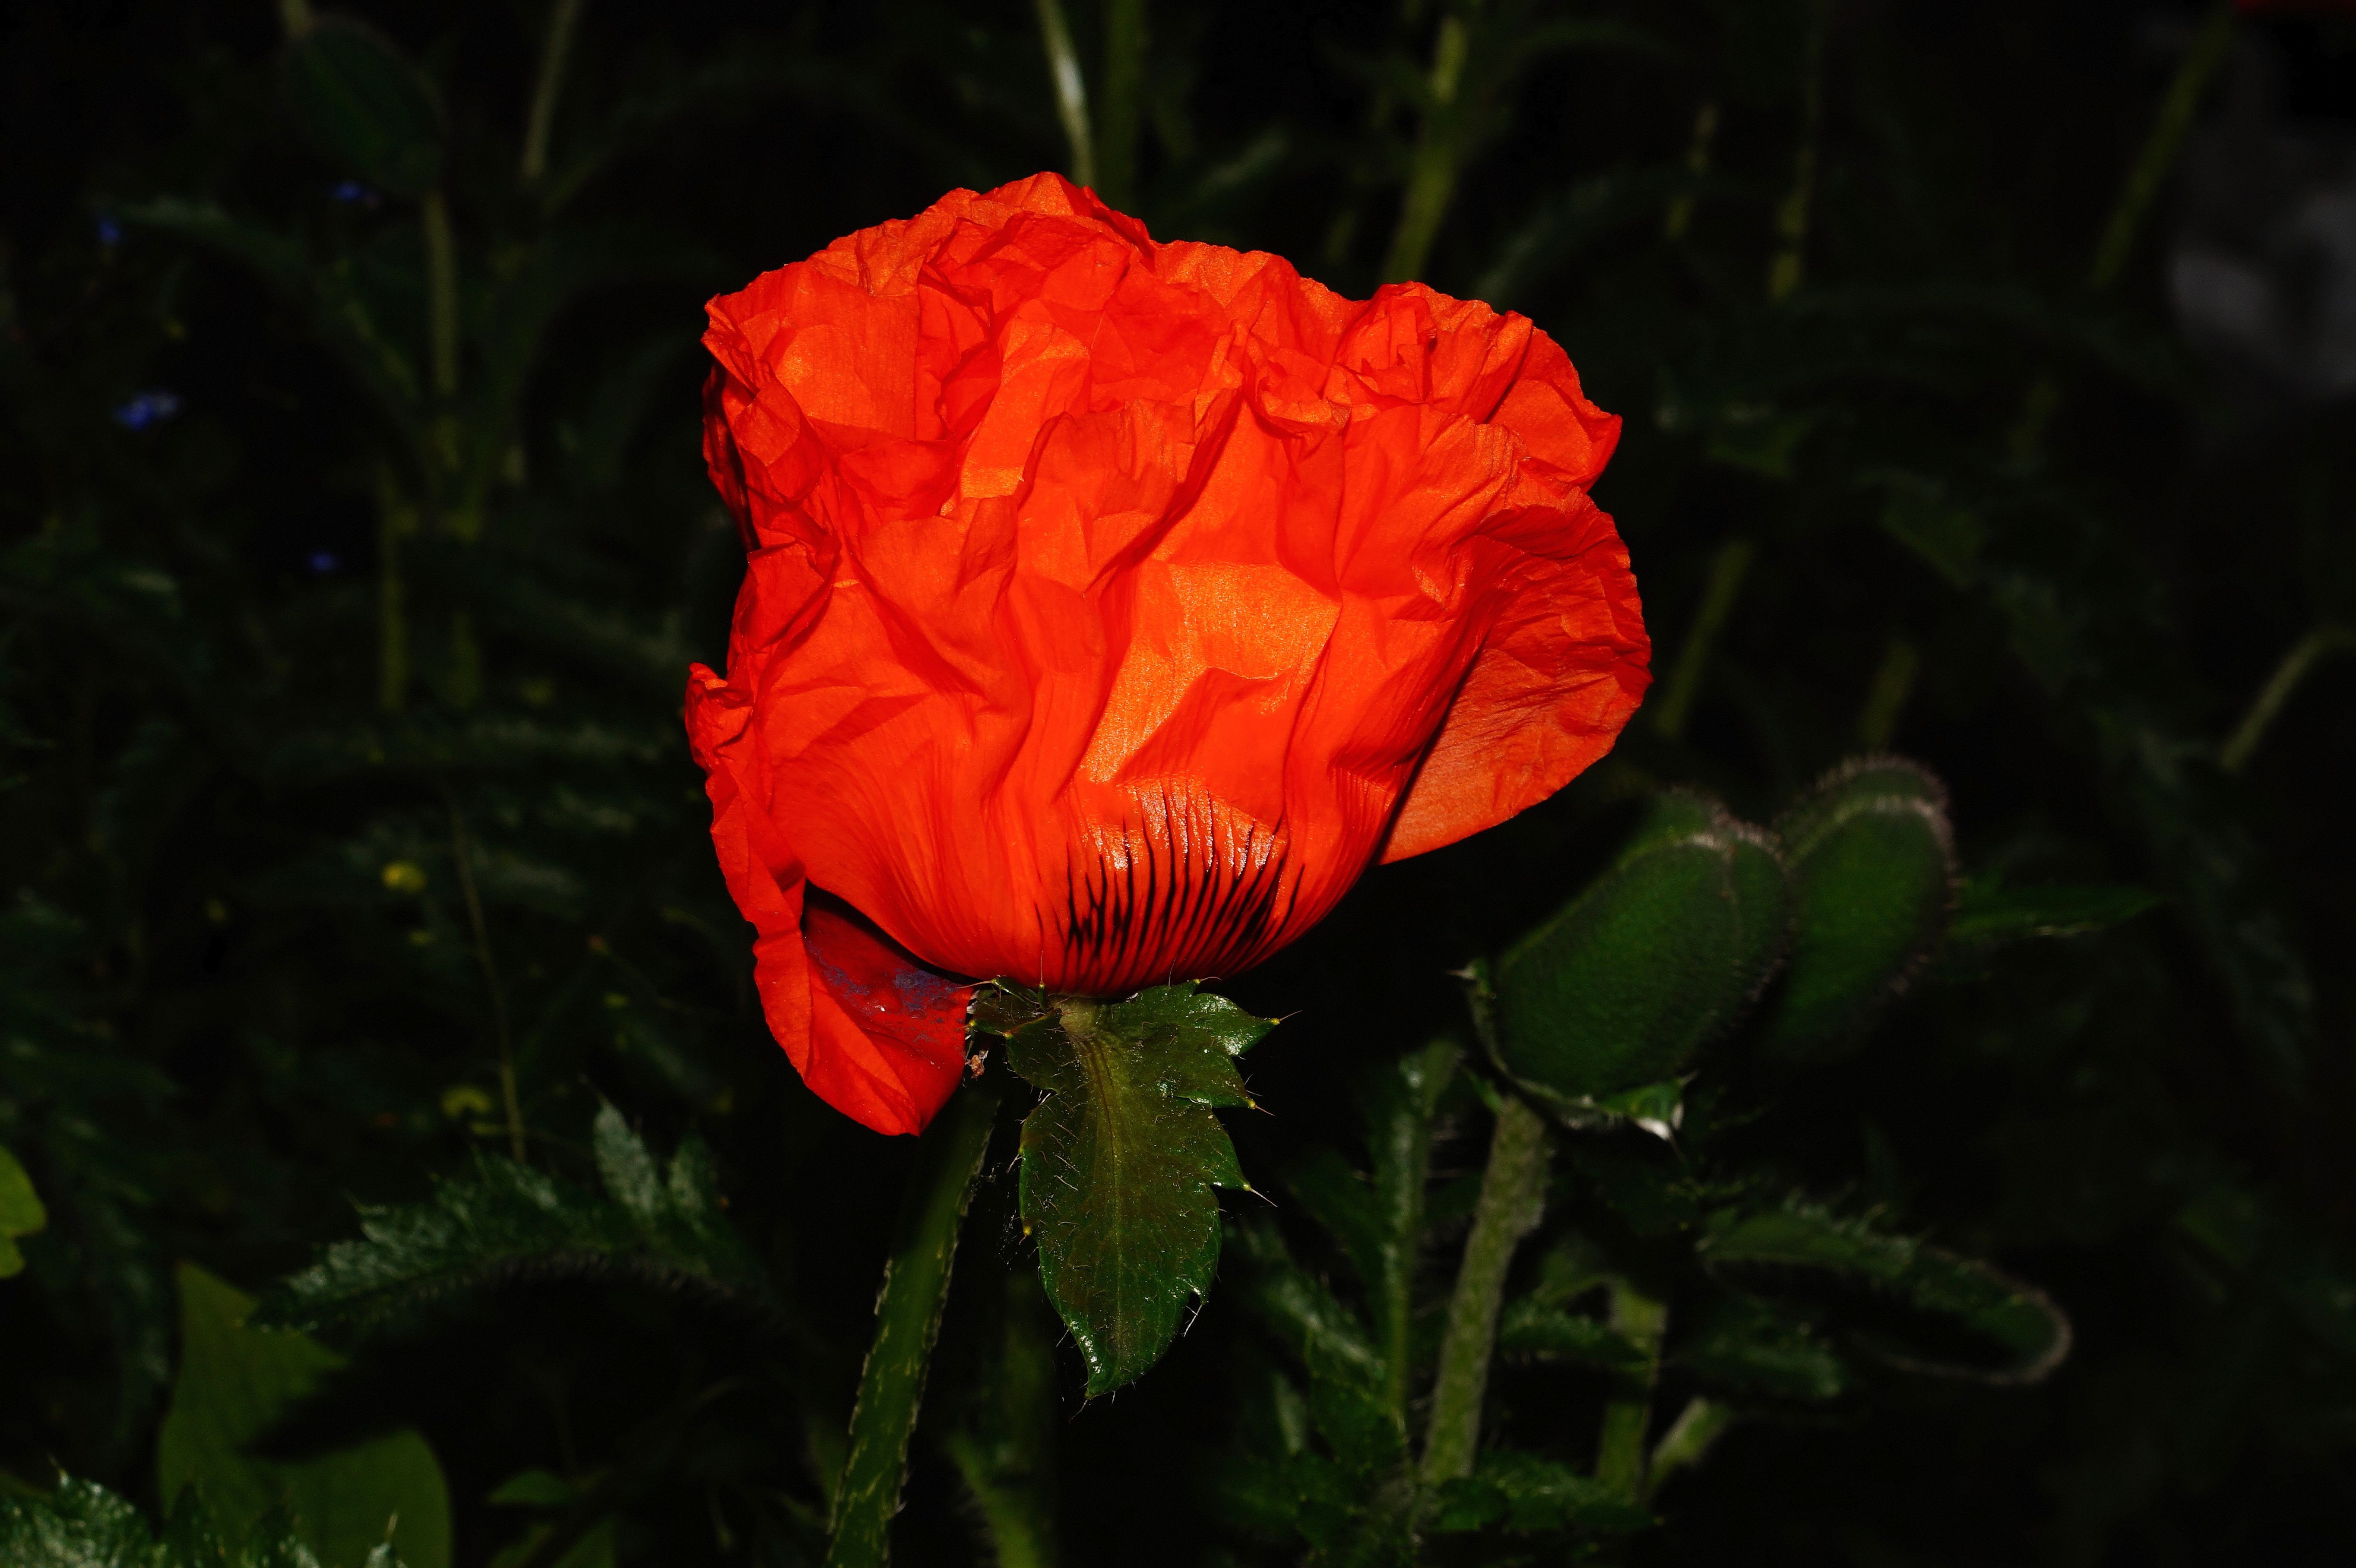
nature, blossom, plant, flower, petal, bloom, summer, rose, red, colorful, close, flora, red poppy, fantasy, poppy, fragrance, calyx, macro photography, flowering plant, garden roses, rose family, plant stem, land plant